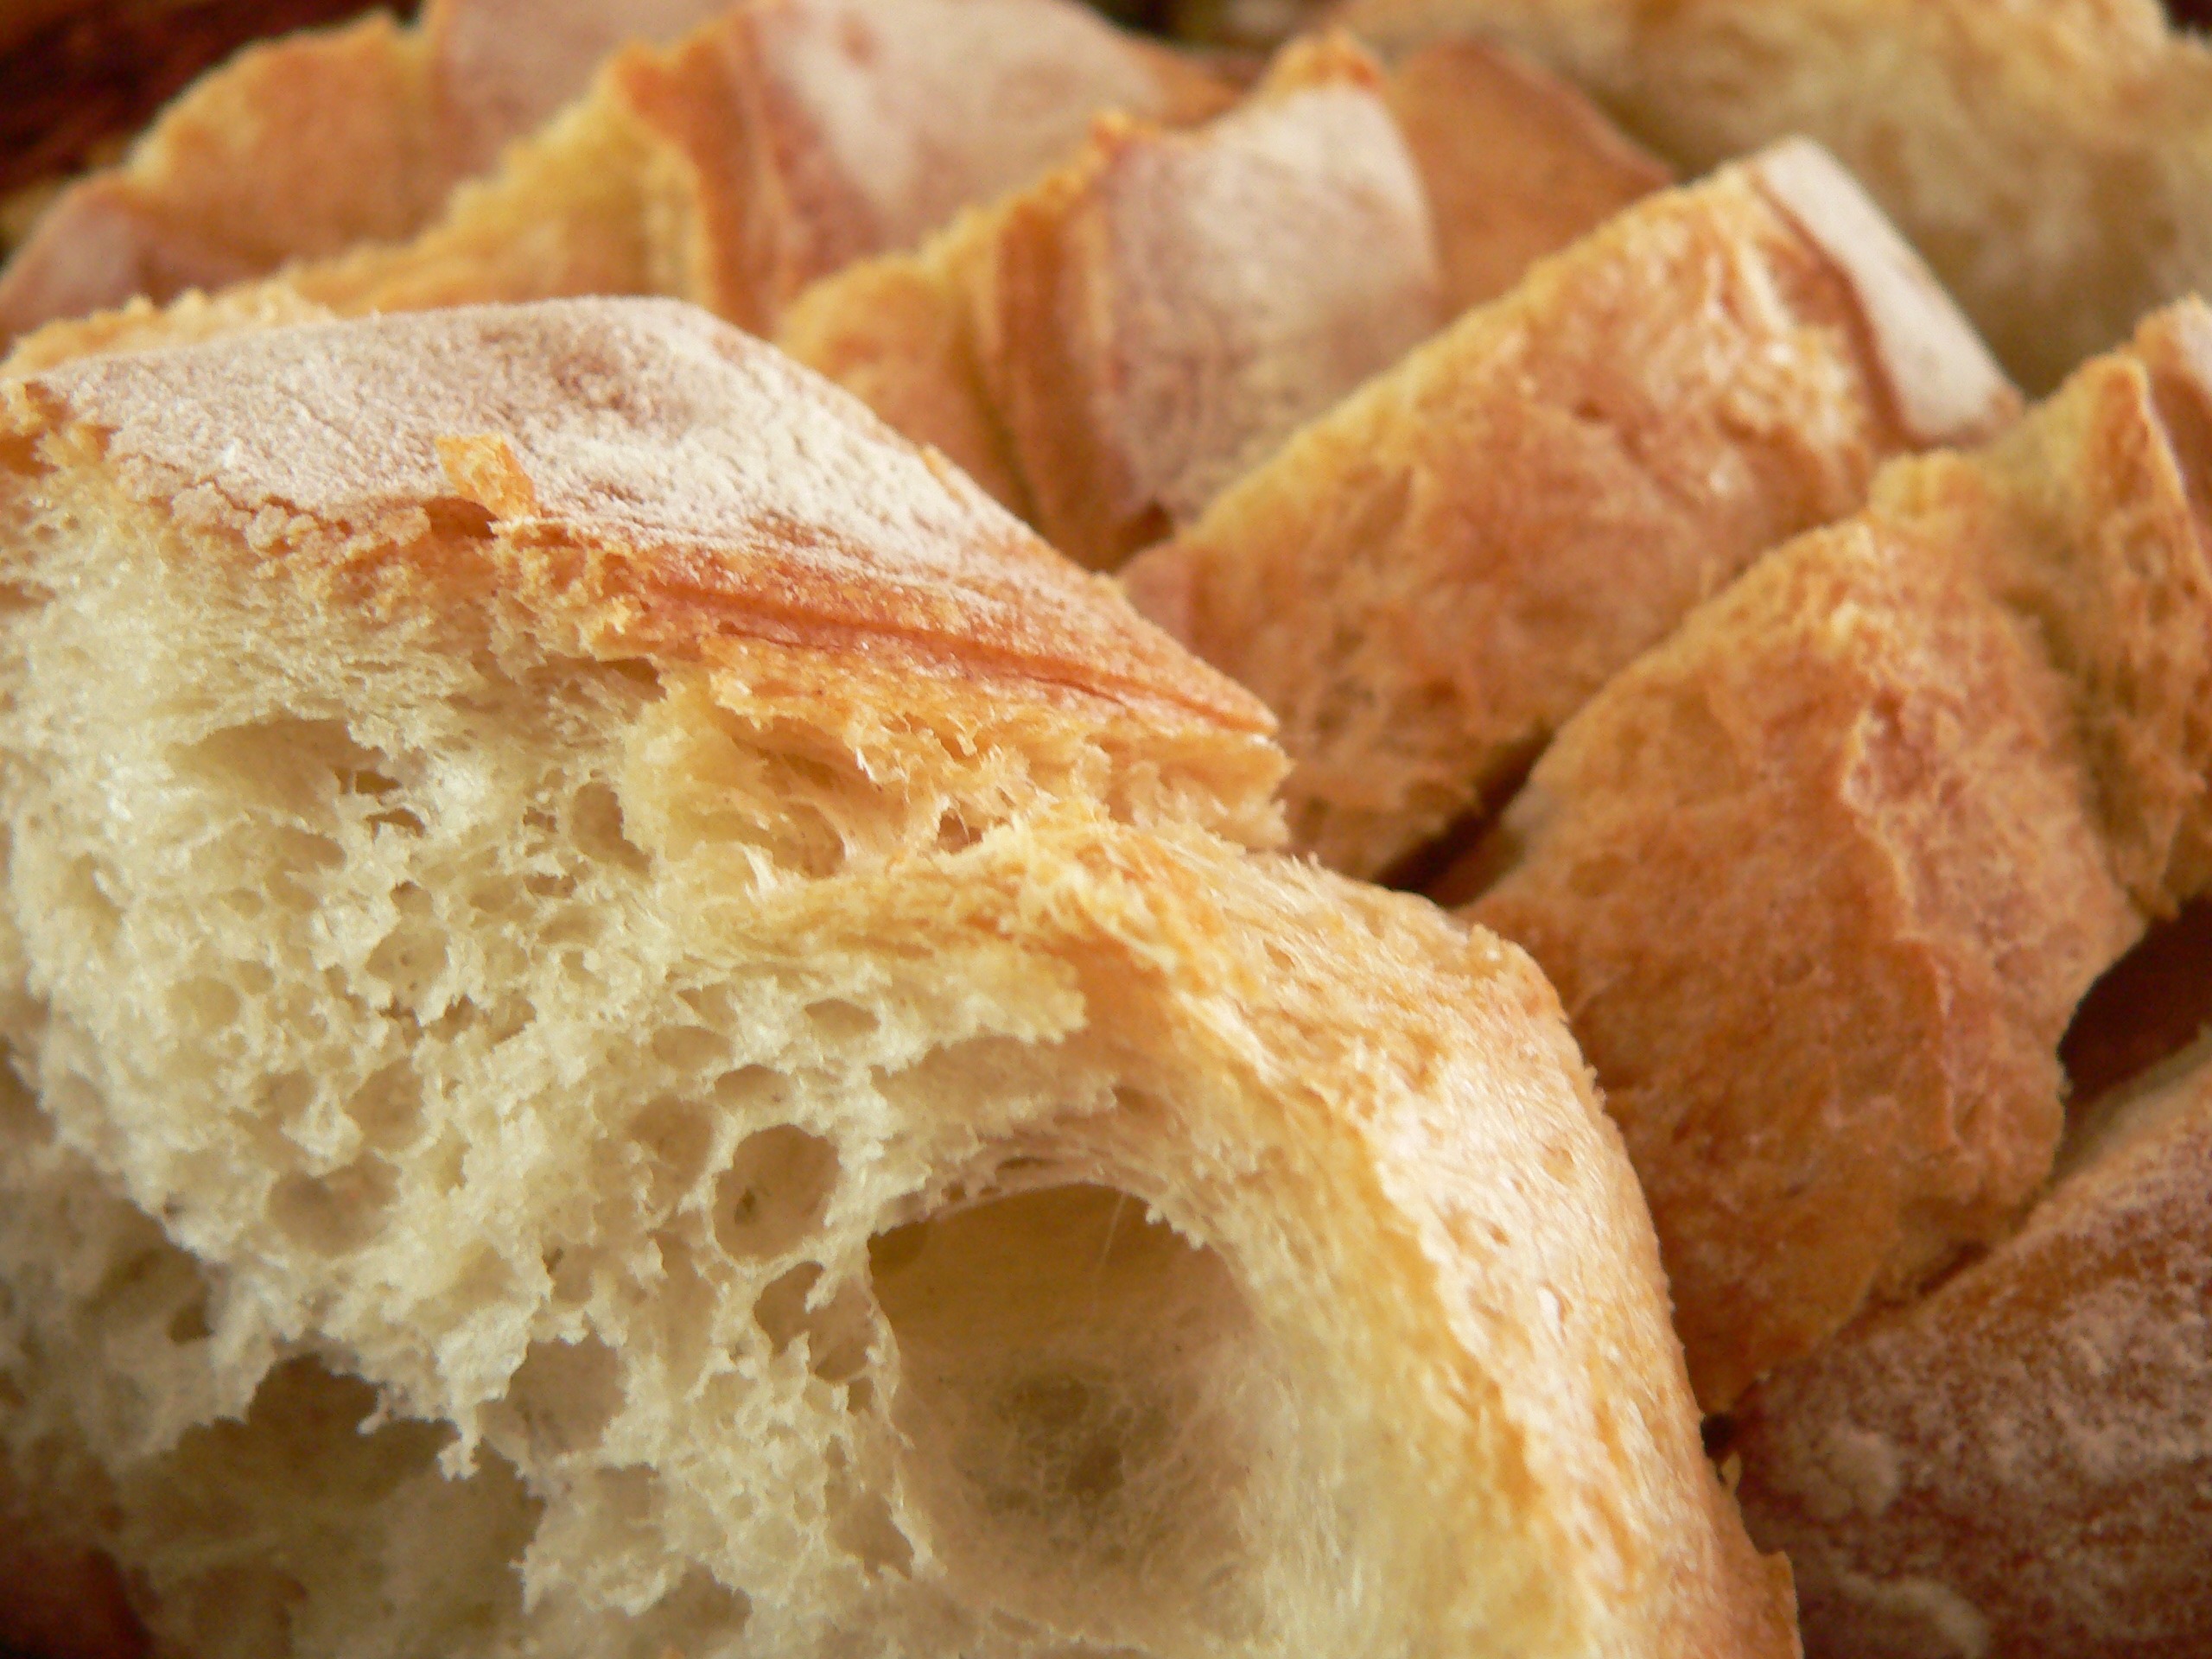
nature, white, barley, wheat, grain, france, rural, dish, meal, food, fresh, brown, kitchen, breakfast, baking, gourmet, dessert, cuisine, bread, pastry, bakery, chef, dough, sandwich, loaf, baked, baguette, bun, grocery, product, eating, nutrition, dinner, rye, ciabatta, fiber, deli, organic, flour, baked goods, nutritious, goods, danish pastry, sliced bread, sausage roll